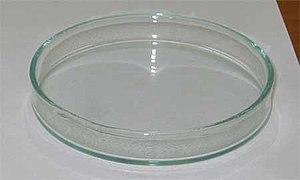
Une boîte de Petri est une boîte cylindrique transparente peu profonde, en verre ou en plastique, munie d'un couvercle.
Julius Richard Petri, né le 31 mai 1852 à Barmen, en province de Rhénanie, et mort le 20 décembre 1921 à Zeitz sous la République de Weimar, est un bactériologiste allemand et l'inventeur du dispositif qui porte son nom, la boîte de Petri.